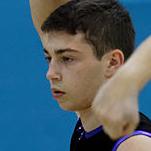
Age: 17